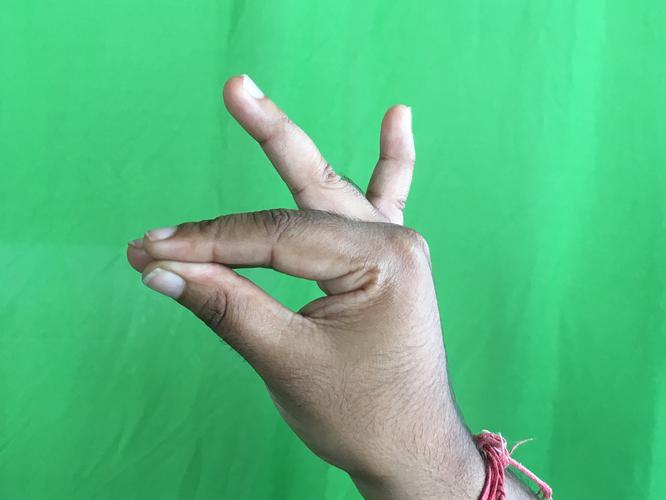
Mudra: Katakamukha_1
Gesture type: single_hand